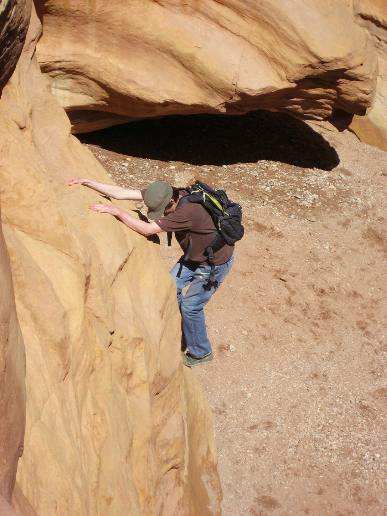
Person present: Yes